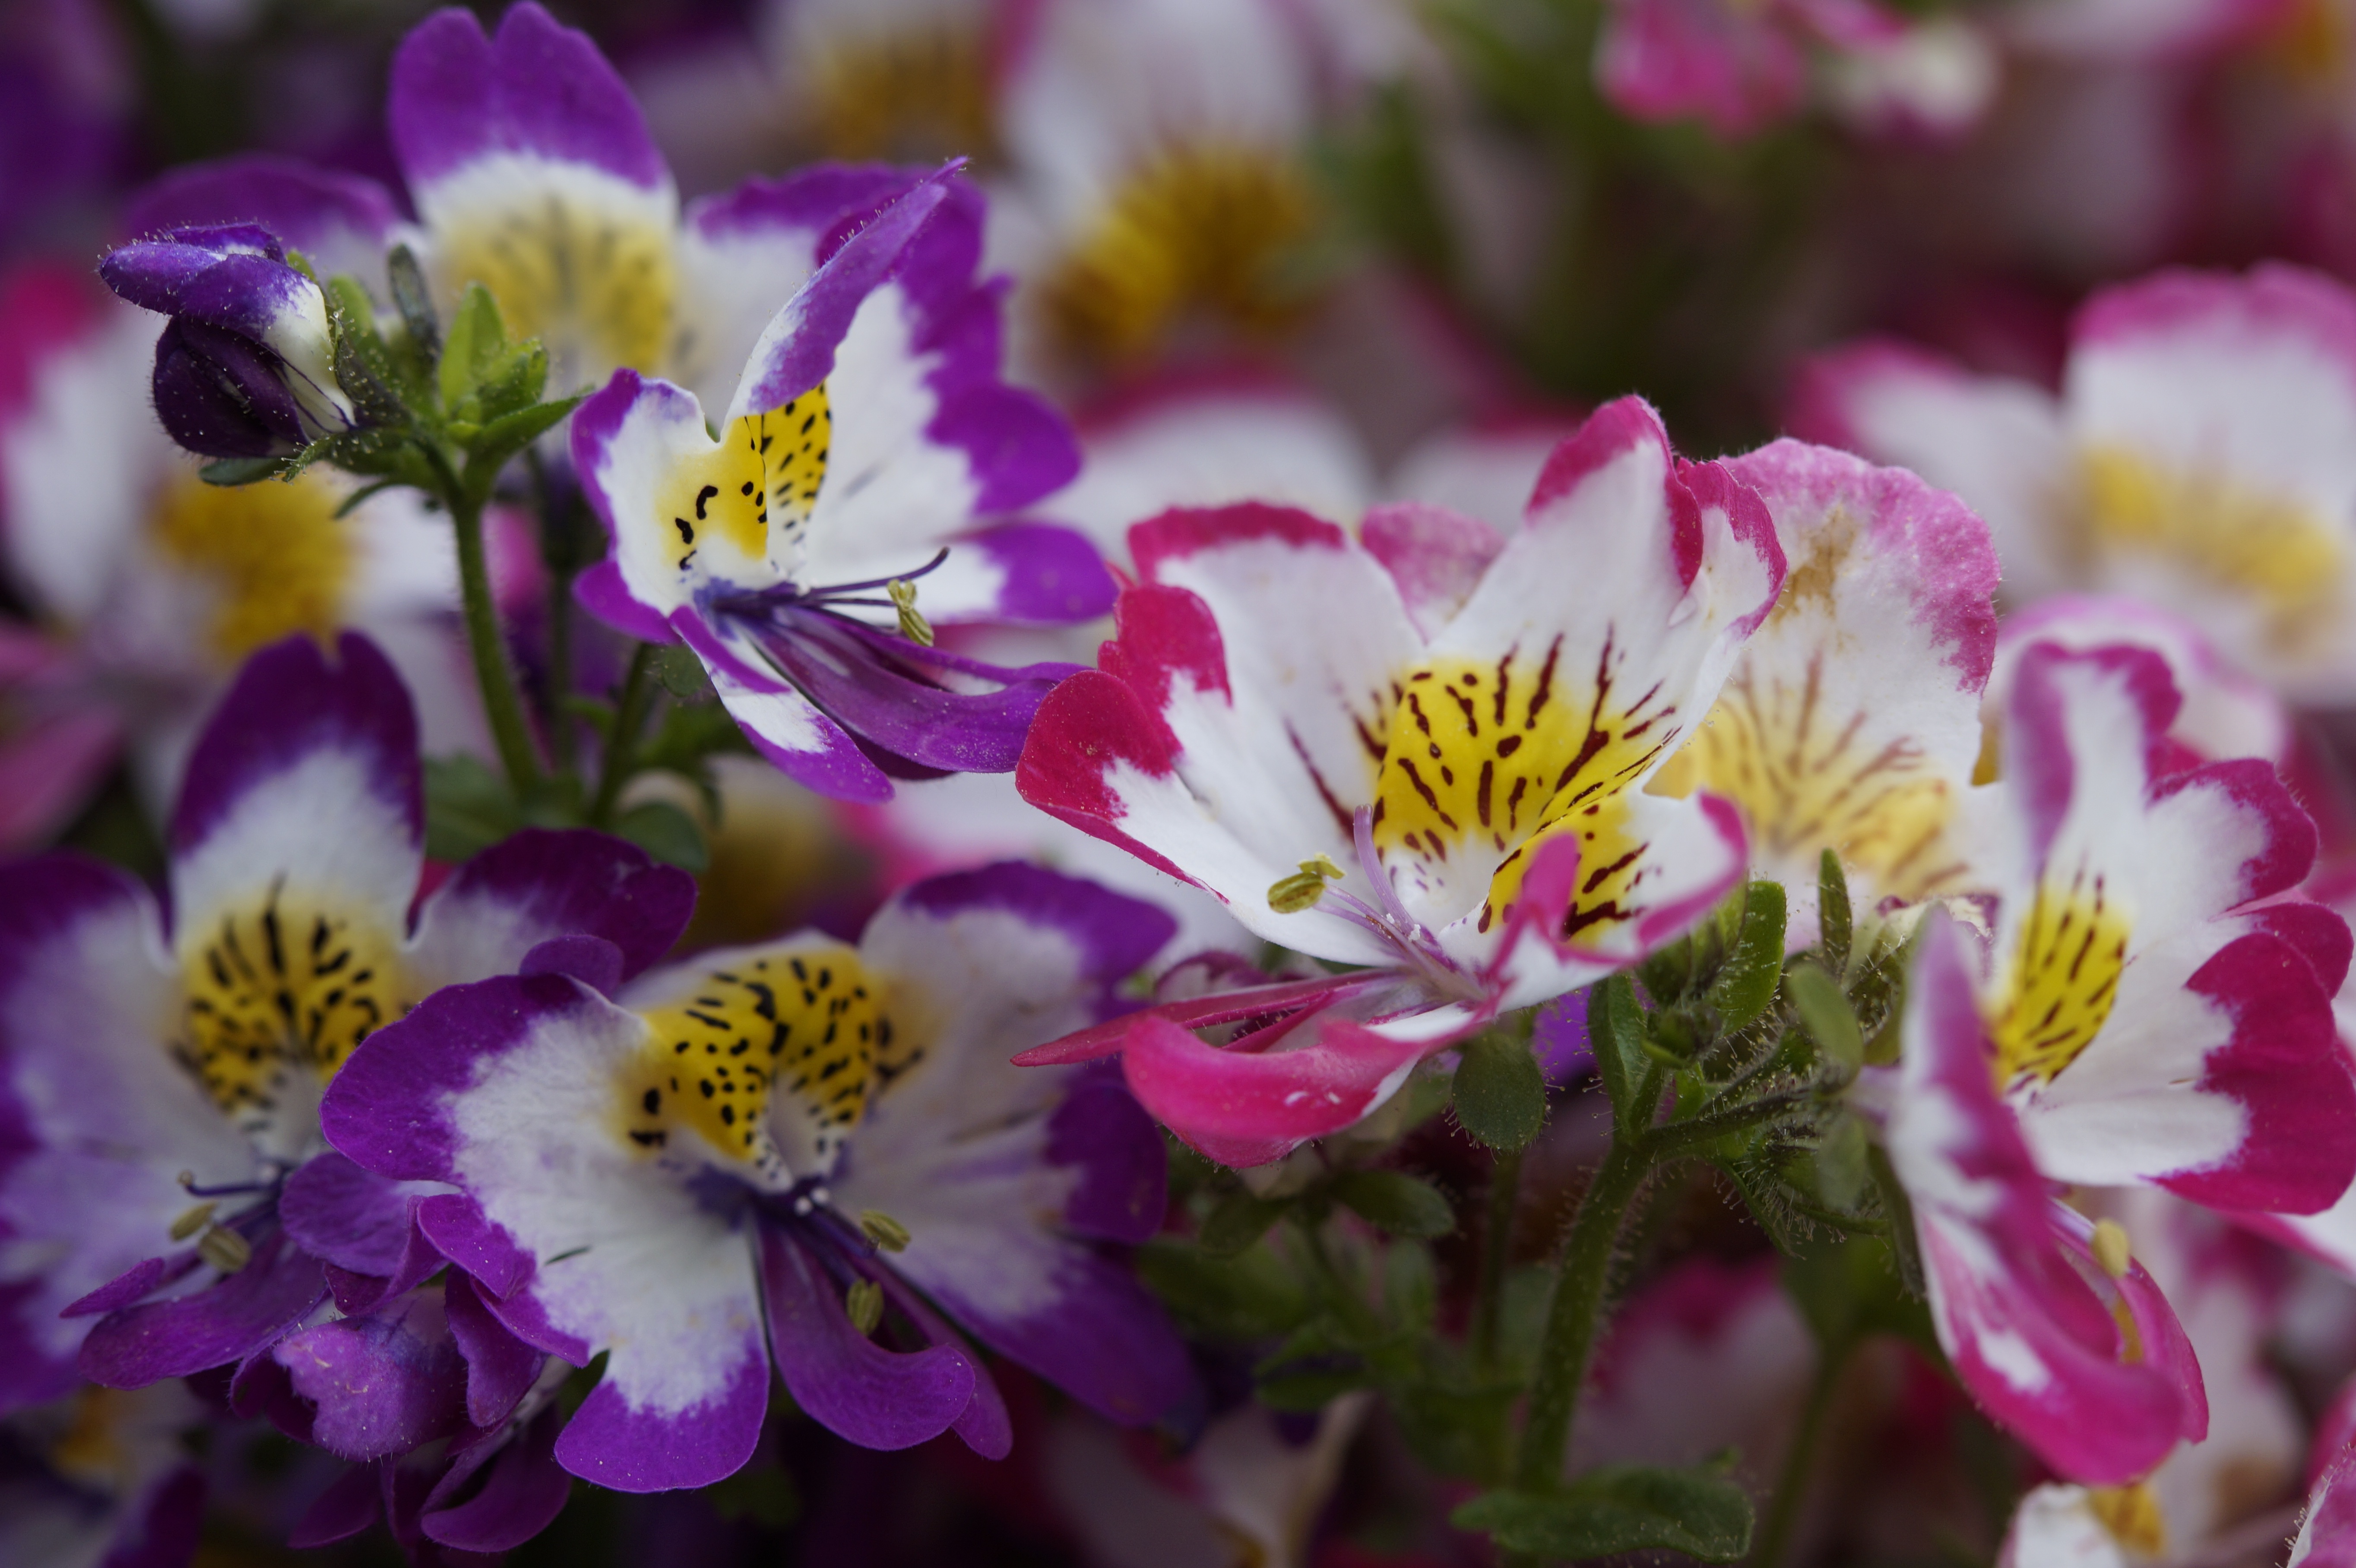
nature, blossom, plant, flower, petal, bloom, spring, botany, garden, close, flora, wildflower, flowers, macro photography, ornamental plant, bl tenmeer, flowering plant, bauernorchidee, peruvian lily, land plant, alstroemeriaceae